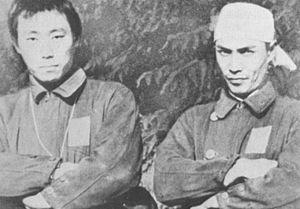
Le Kaiten était un sous-marin de poche suicide conçu autour de la torpille Type 93 par la Marine impériale japonaise dans l'étape finale de la Seconde Guerre mondiale.